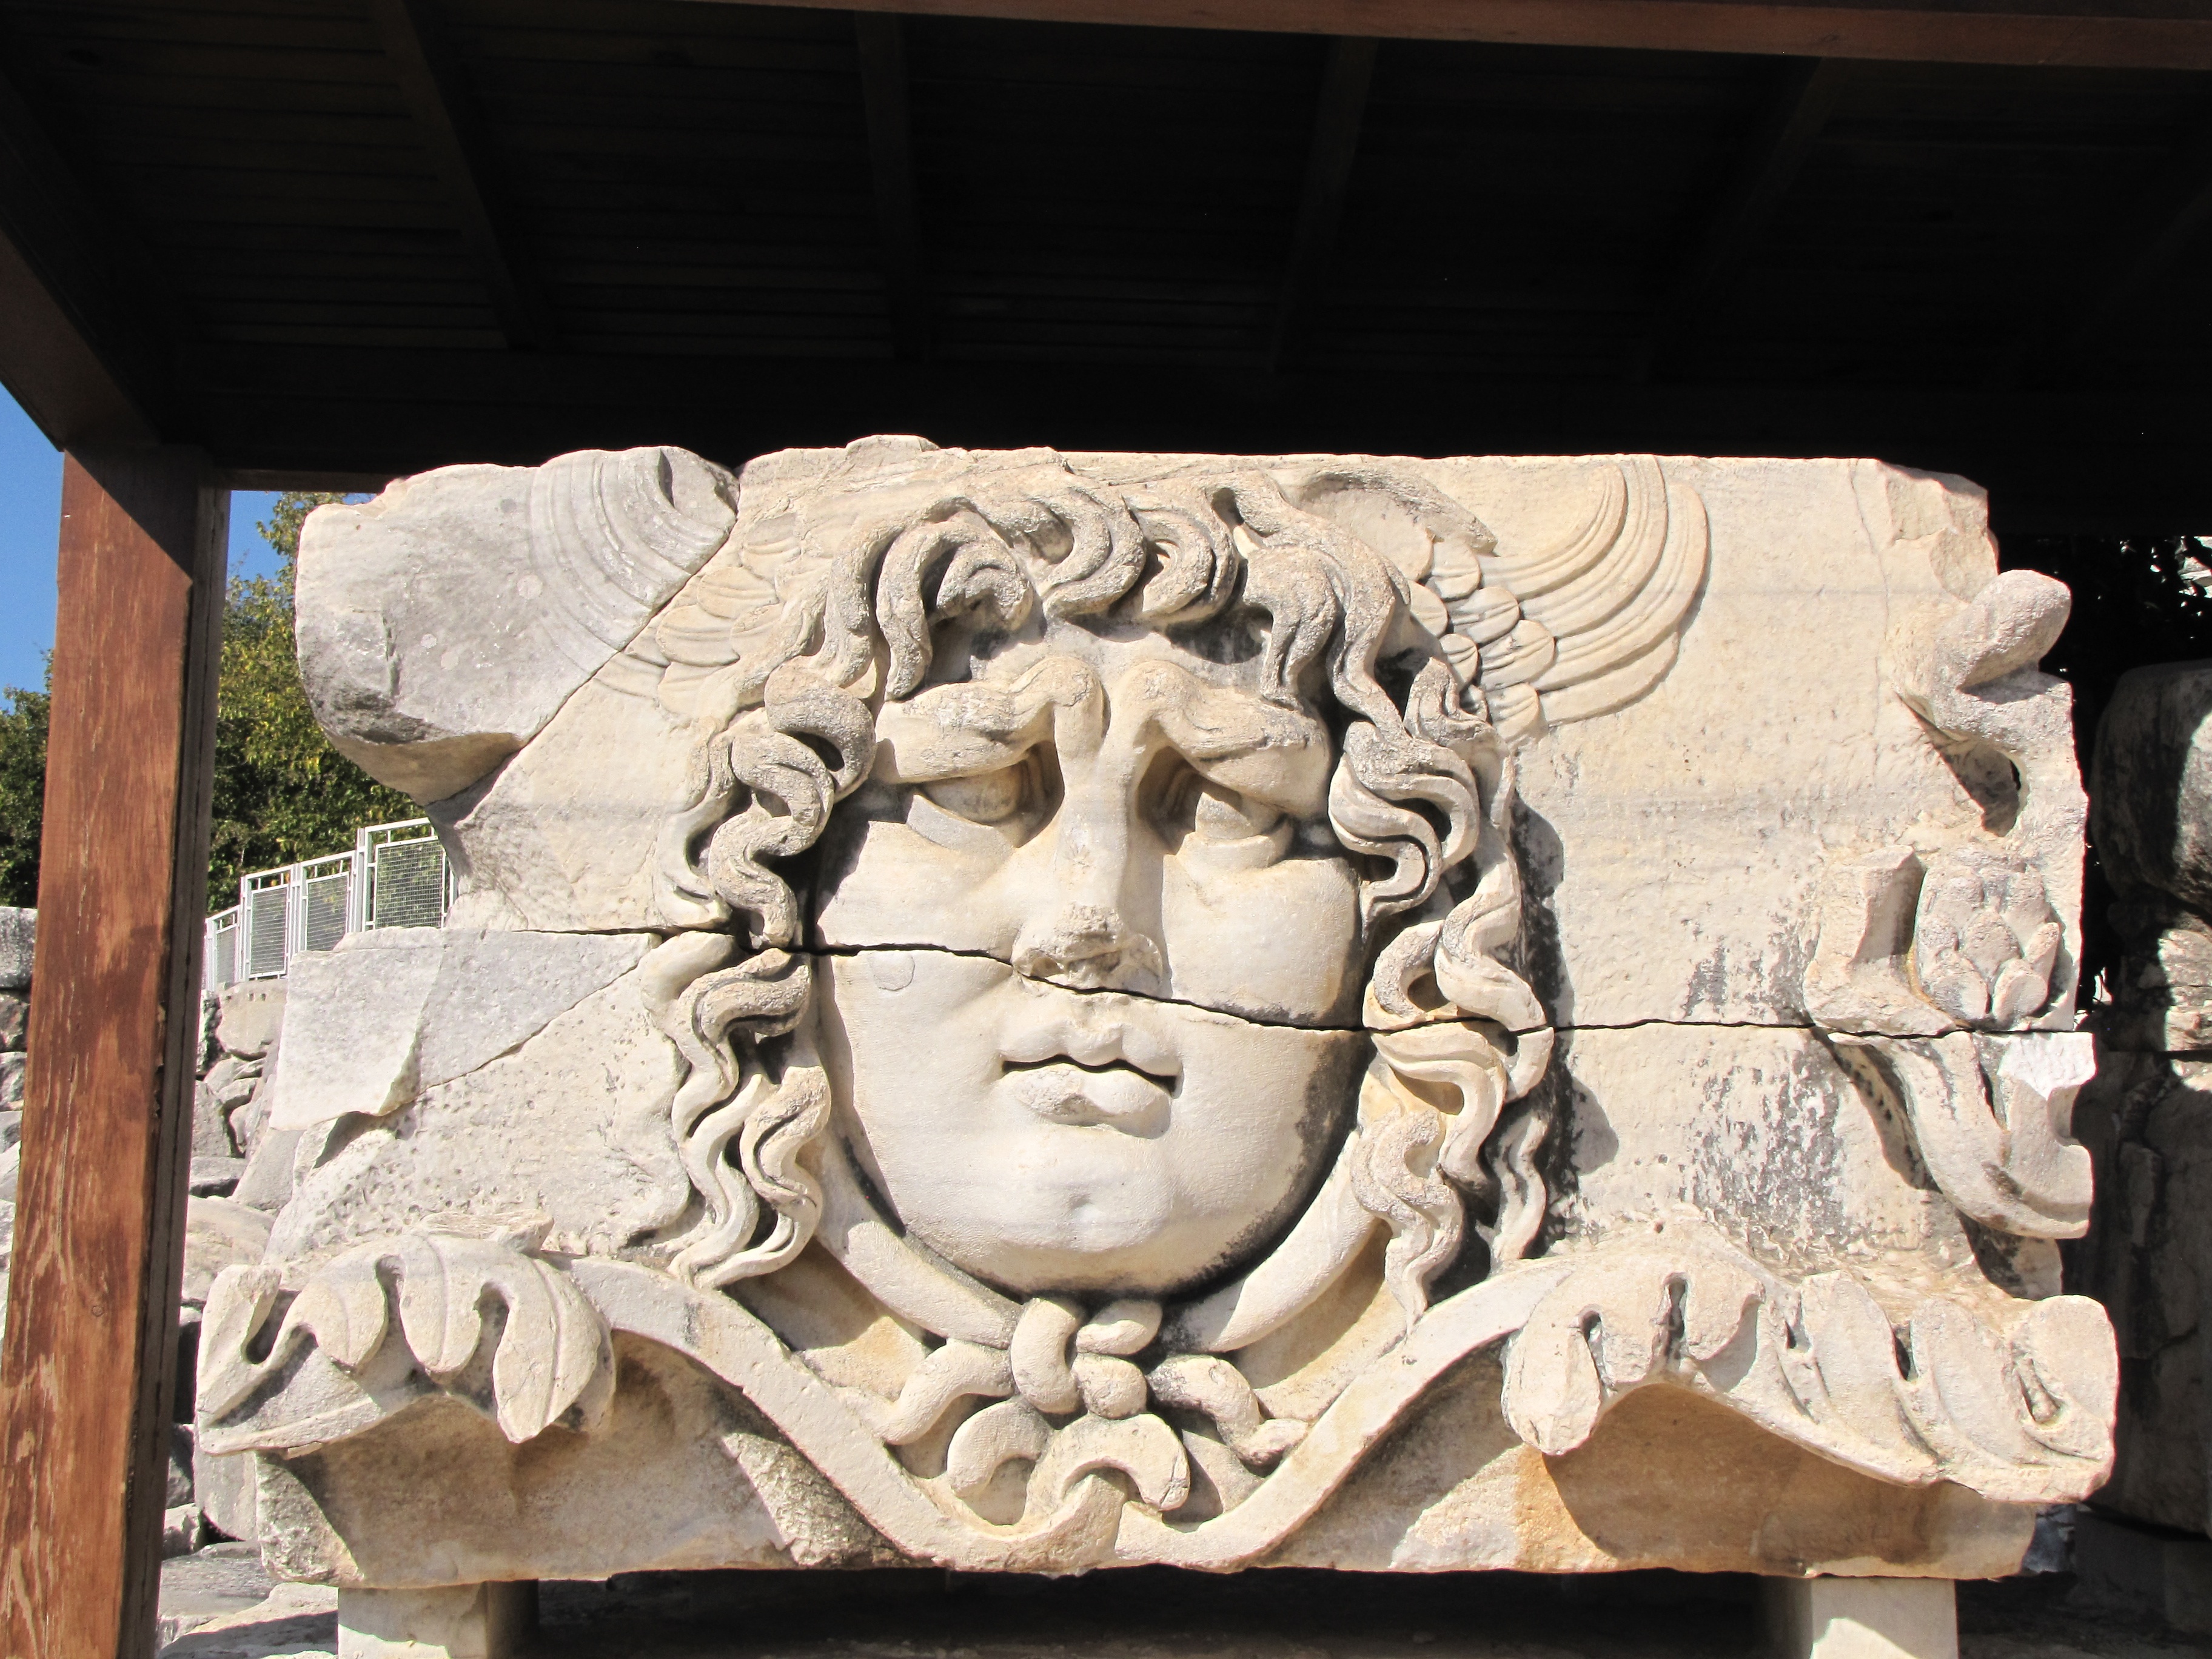
wood, monument, statue, sculpture, art, temple, turkey, carving, relief, apollo, stone carving, didyma, ancient history